Keeping Up with the Steins

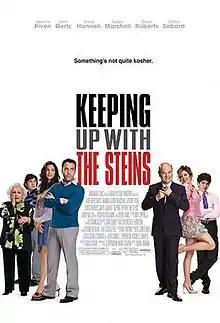
Theatrical release poster

Keeping Up with the Steins is a 2006 American comedy film directed by Scott Marshall, written by Mark Zakarin, and starring Garry Marshall, Jeremy Piven, Jami Gertz and Daryl Hannah. The film is a commentary on how too many Jewish families see a bar mitzvah or bat mitzvah not as a coming of age for their son or daughter, but rather as an excuse to throw outrageously lavish parties which end in drama.